USS South Carolina (BB-26)

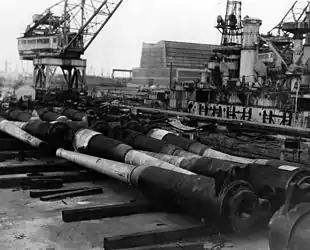
"South Carolina" being dismantled in Philadelphia Navy Yard in December 1923.

After returning to service, the ship took on a contingent of midshipmen for a training cruise to the Pacific. On 5 June 1920, "South Carolina" began the voyage, crossing into the Pacific via the Panama Canal. She stopped in Hawaii before continuing on to the west coast of the United States, with visits in Seattle, San Francisco, and San Diego. She left the last port on 11 August and arrived back in Annapolis on 2 September. After disembarking the midshipmen there, she went to Philadelphia, where she remained for seven months. "South Carolina" returned to sea in early April 1921 for training off Culebra Island, followed by exercises in Chesapeake Bay. Another training cruise for midshipmen began on 29 May, this time to Europe. Ports of call included Christiania, Norway, and Lisbon, Portugal. She returned to Annapolis via Guantanmo Bay on 30 August before proceeding to Philadelphia the next day.